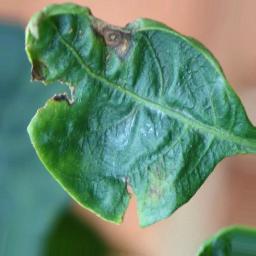
Label: cercospora